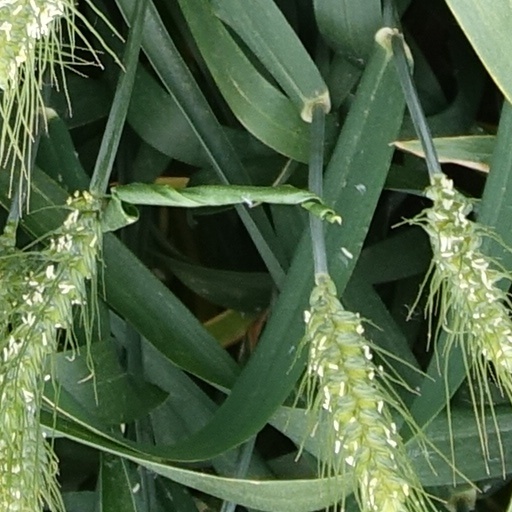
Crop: wheat